Question: Please indicate a possible affordance area of boxing_punching_bag that can be used for punching
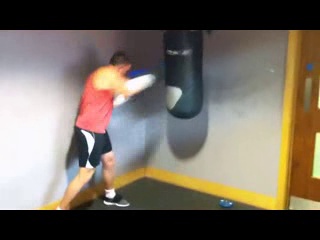
Answer: [160, 19, 207, 116]